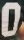
Number: 0